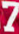
Number: 7